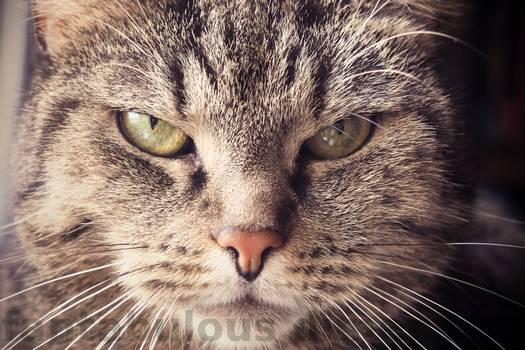
Label: Watermark